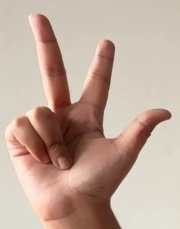
ASL sign: 3